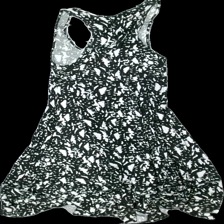
View: back
Type: Dress
Category: Ladies
Brand: Not in the list
Brand text on label: capri collection
Colors: Black, White
Material: 100% viscose
Pattern: Other
Cut: Regular
Size: L
Season: Summer
Damage location: middle left
Damage 2 location: middle right
Damage 3 location: bottom right
Price range: <50
Recommended usage: Export
Description: urtvättad klänning med prickar i oreglerbundna former
Comment: urtvättad